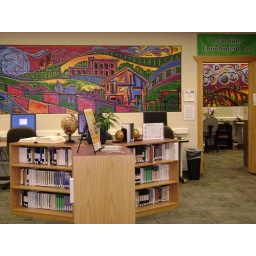
Our video case with new globe and globe book ends, mural painted by Jay Jones in Library and Learning Enrichment Lab